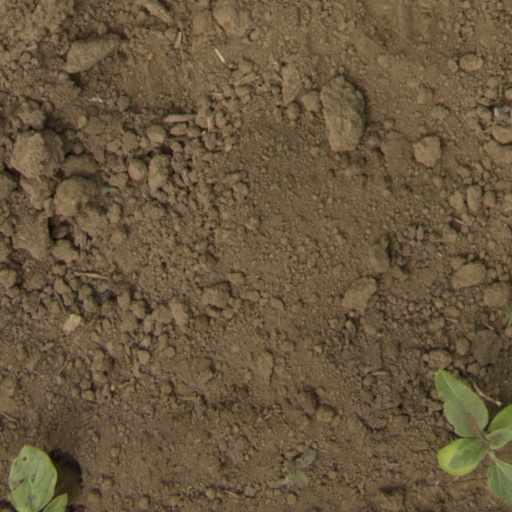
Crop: Jerusalem artichoke